Edmond Malone

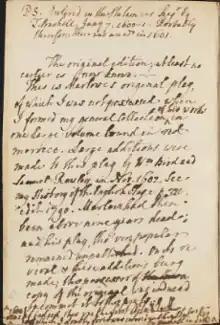
Malone's note on Doctor Faustus, from <a href="https%3A//digital.bodleian.ox.ac.uk/objects/eee27772-e1da-48fb-8c8e-93ab752ced19/surfaces/ca25e6eb-0caf-4ac6-8a98-b4e3d9259153/">Digital Bodleian

The controversy was a perfect match for Malone: steeped in ancient and early modern English literature, by trade a lawyer, and with no patience for literary forgeries or those who entertained them. As Martin puts it he "entered the fray" in December 1781 by "[sending] an anonymous 'brat into the world'" The "brat" was an article in two parts in "The Gentleman's Magazine", signed "Misopiclerus". The essay met with success, and by February he published a second edition as "". In the essay he compares the Rowley poems to poetry by actual writers of the era; shows Chatterton's sources to have been later writers like Shakespeare, Pope, and Dryden; picks holes in the arguments put forward by Chatterton's supporters; and ends on an awkward attempt to ridicule Bryant and Milles.